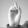
ASL letter: D